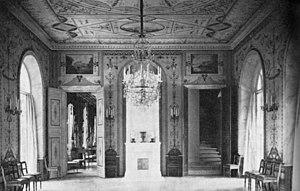
Le pavillon de Gustave III est un bâtiment situé dans le parc Haga tout près de Stockholm en Suède. Il a été construit entre 1787 et 1792 à l'initiative du roi Gustave III. C'est l'architecte Olof Tempelman qui est chargé des travaux, tandis que la décoration intérieure est l'œuvre de Louis Masreliez.